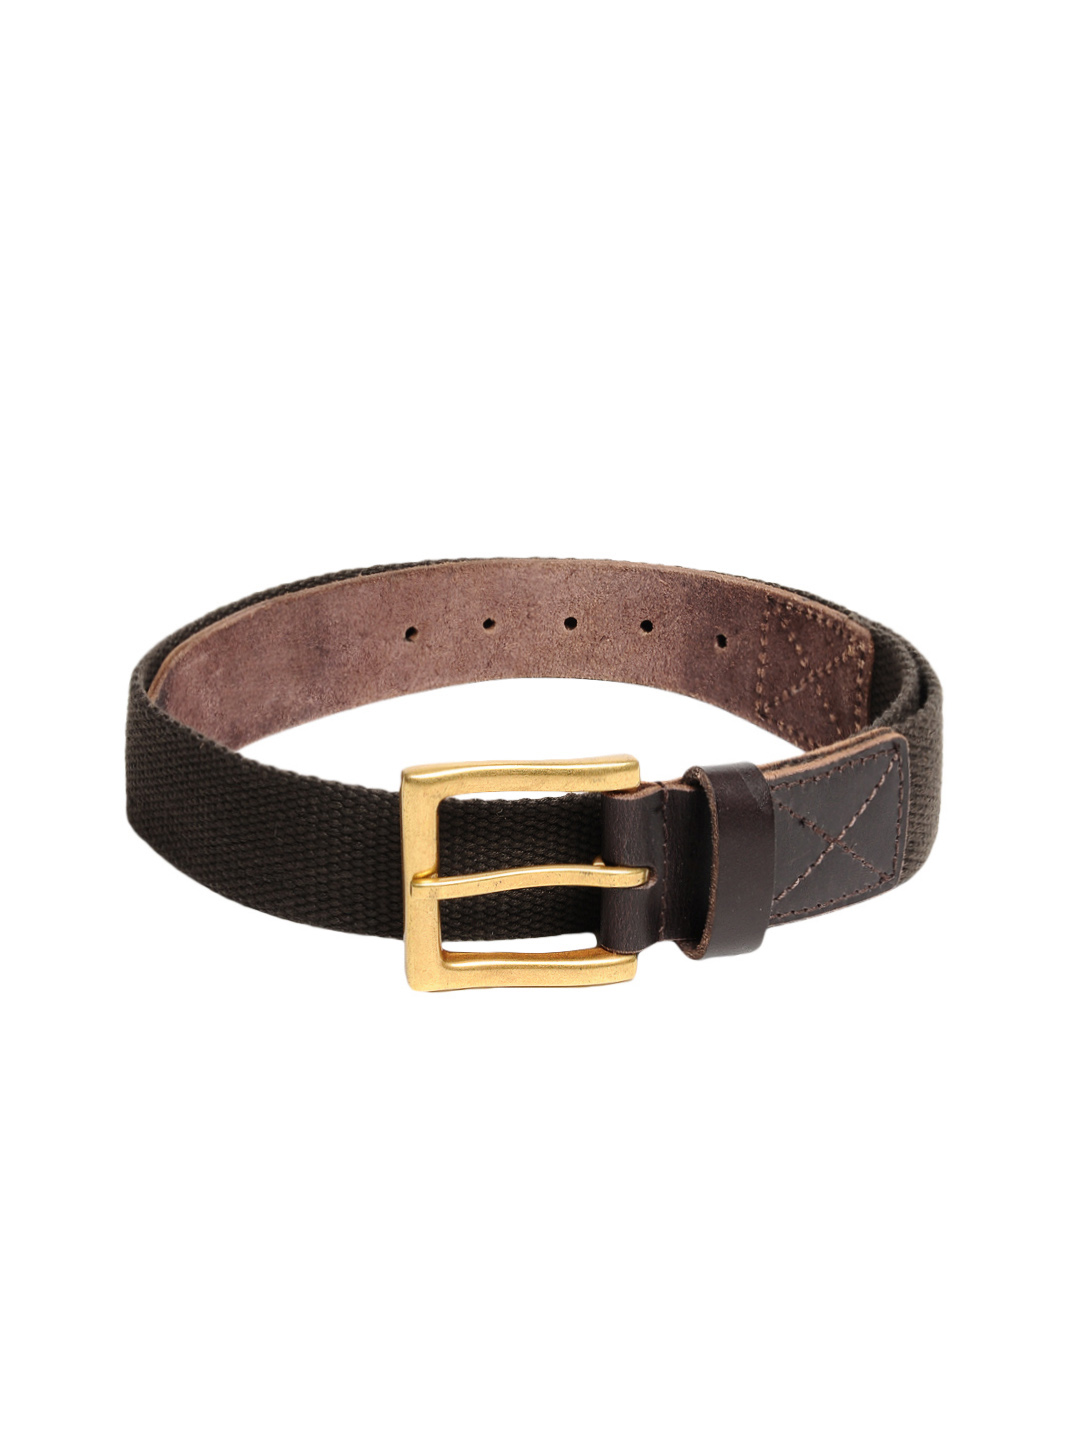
Wrangler Men Dark Olive & Brown Belt
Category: Accessories / Belts / Belts
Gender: Men
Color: Olive
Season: Summer 2012
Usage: Casual